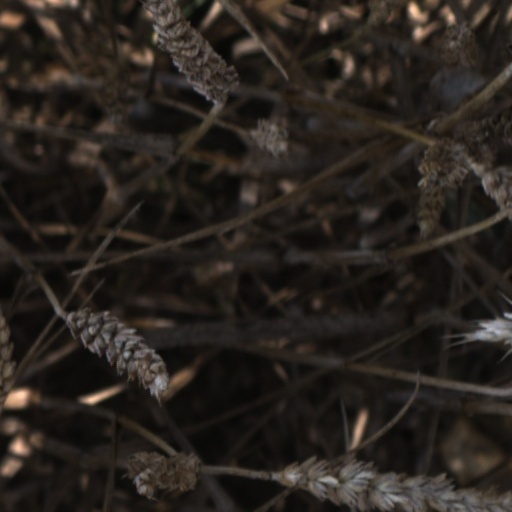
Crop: wheat